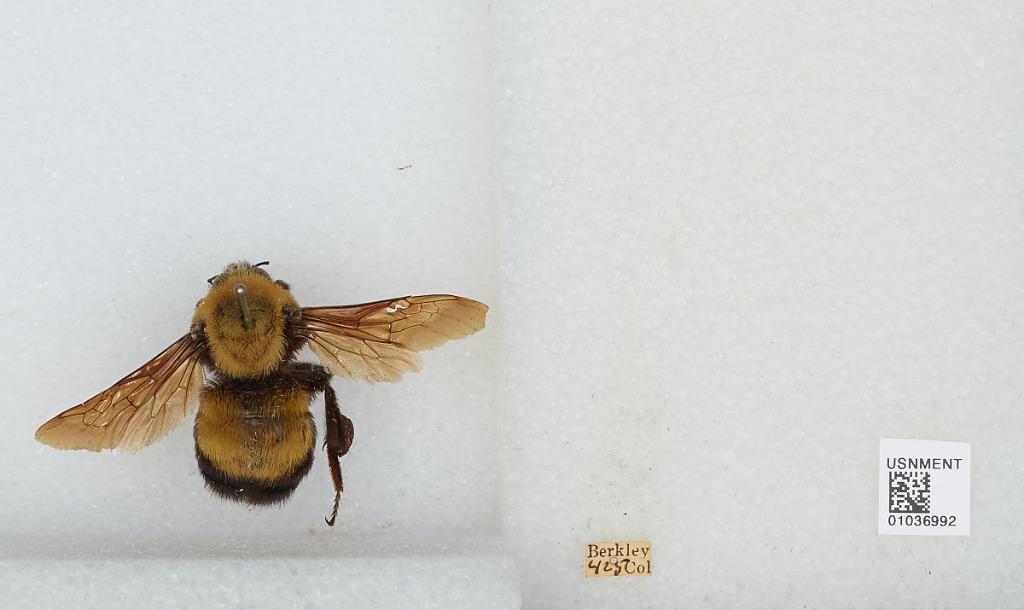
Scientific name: Bombus (Separatobombus) morrisoni Cresson
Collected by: Berkley
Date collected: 1925-4-